Vehicle registration plates of Guyana

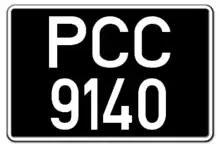
Private Car registration

Specifically, "The letters and figures on the identification mark must be indelibly inscribed in white upon a black surface and no letter or figure shall be capable of being detached from such surface. Additionally, all letters and figures must be three and a half inches high; every part of each letter and figure must be five-eighth of an inch broad and the total width of the space taken by every letter or figure must be two and a half inches."